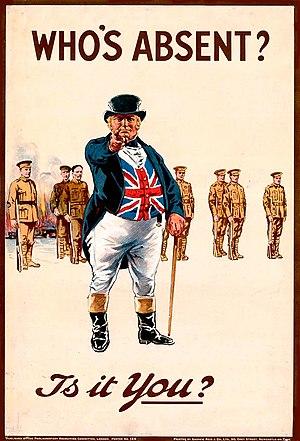
La personnification des États est une figure de style consistant à représenter symboliquement ces États par un personnage allégorique, souvent féminin.
John Bull est le nom d'un personnage symbolisant le Royaume-Uni, et plus précisément l'Angleterre, ou encore l'Anglais typique. Son nom signifie « Jean le Taureau ».
Une figure allégorique nationale est l'anthropomorphisme d'une nation visant à la représenter sous la forme d'un personnage. Elle peut être utilisée autant en caricature qu'en propagande.